Ligier JS2

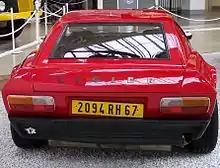
Rear view

The road-car was built on a backbone chassis made of a layer of polyurethane foam sandwiched between sheets of steel. Suspension was by wishbones and coil springs on all four corners. Braking was by power-assisted discs. Anti-roll bars were mounted front and rear. Minor components like door-handles and tail-lights were sourced from major brands like Peugeot and Citroën. Weight is variously given as 980 or 1030 kg.